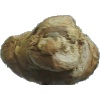
Label: Ginger Root 1